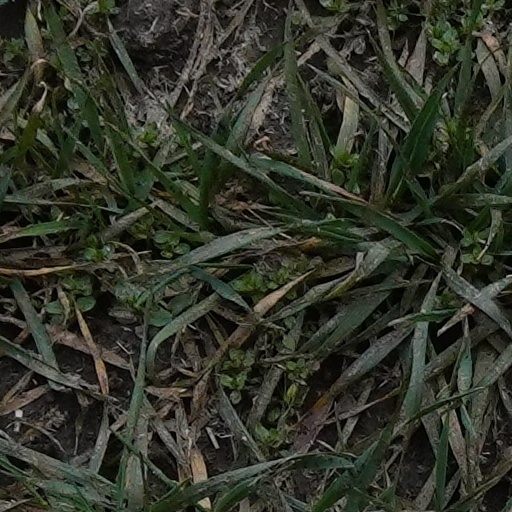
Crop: wheat